Leviathan (Canada's Wonderland)

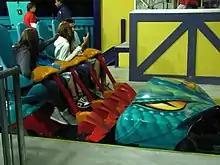
A photograph of a roller coaster train, with passengers, on its track.

Leviathan operates with three open-air steel and fibreglass trains coloured red, orange and yellow, respectively. The face of Leviathan, a theme element, covers the front of the trains. Each train has eight cars with four seats per car, which are styled after Bolliger & Mabillard's traditional hyper coaster cars, as opposed to the staggered seating used on Behemoth. Each train seats 32 riders, who are restrained using lapbars and seatbelts. Leviathan's lapbars feature a clamshell design which are also present on all other Bolliger and Mabillard Hyper Coaster models. The clamshell restraints are padded with comfortable materials and are designed to fit a wide range of body sizes and shapes, ensuring that riders of varying proportions can be accommodated comfortably.